Out for Justice

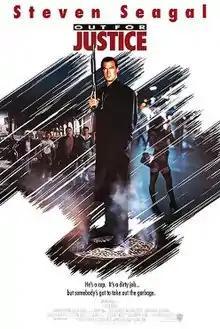
Theatrical release poster

Out for Justice is a 1991 American action thriller film directed by John Flynn, starring and co-produced by Steven Seagal. Seagal plays Gino Felino, a veteran New York City police detective who sets out to avenge his partner Bobby's murder by killing the trigger-happy, drug-addicted mafioso culprit (played by William Forsythe). The film also features Jerry Orbach, Jo Champa and Gina Gershon.